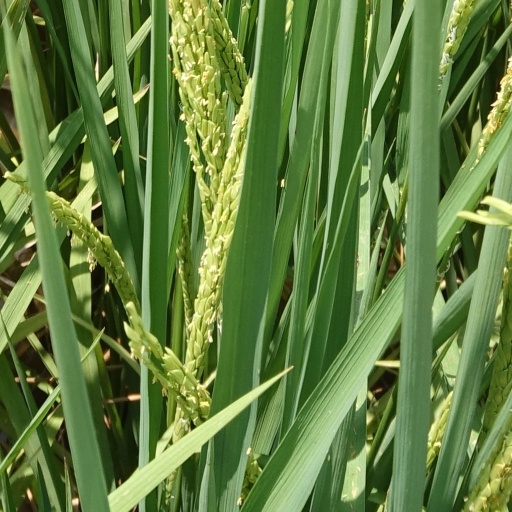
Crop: rice